Corinthian F.C. (Kent)

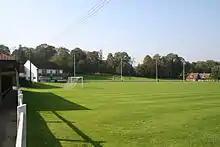
The Gay Dawn Farm ground in 2006

After establishing the club, Billings created a football ground at his Gay Dawn Farm. The farm later became a wider sports complex, featuring golf and footgolf courses. When floodlights were installed Bobby Moore was the guest of honour. A wooden stand with benches is located behind one goal, whilst the two-storey clubhouse has seats on an upper balcony. A new seated stand was built (a converted hay wagon) on one side of the pitch and four small covered areas on the other when the club returned to the Kent League.